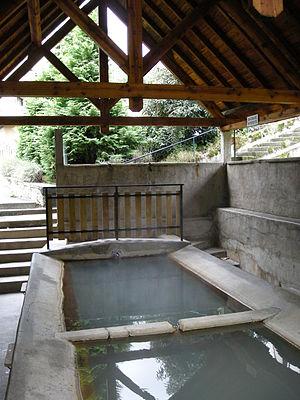
Lavoir à Chaudes-Aigues (Cantal)
Chaudes-Aigues [ʃodzaj] est une commune française située dans le département du Cantal, en région Auvergne-Rhône-Alpes. C'est une station thermale réputée depuis l'Antiquité pour ses eaux chaudes.